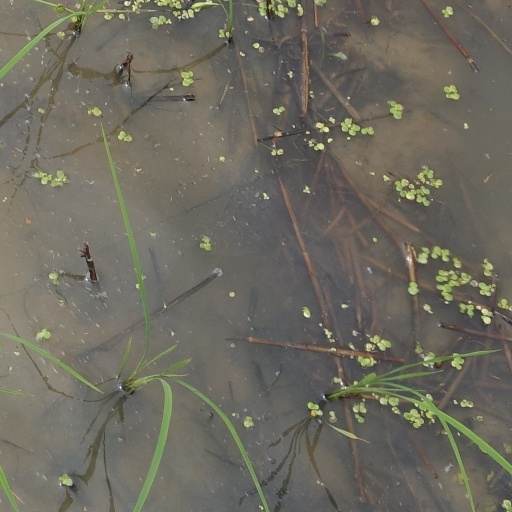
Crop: rice